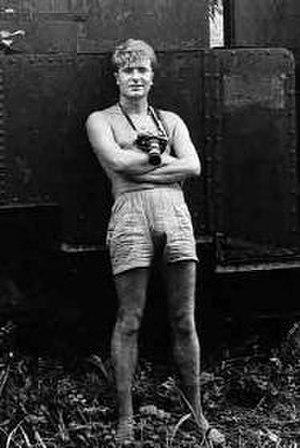
Autoportrait
Réalités est un mensuel français de l'après Seconde Guerre mondiale fondé en février 1946 et disparu en 1978. De tendance libérale, il préfigure des titres plus contemporains comme le Figaro Magazine : chroniques économiques et politiques voisinent avec des reportages touristiques et culturels.
Jean-Louis Swiners est un photographe et photojournaliste français.